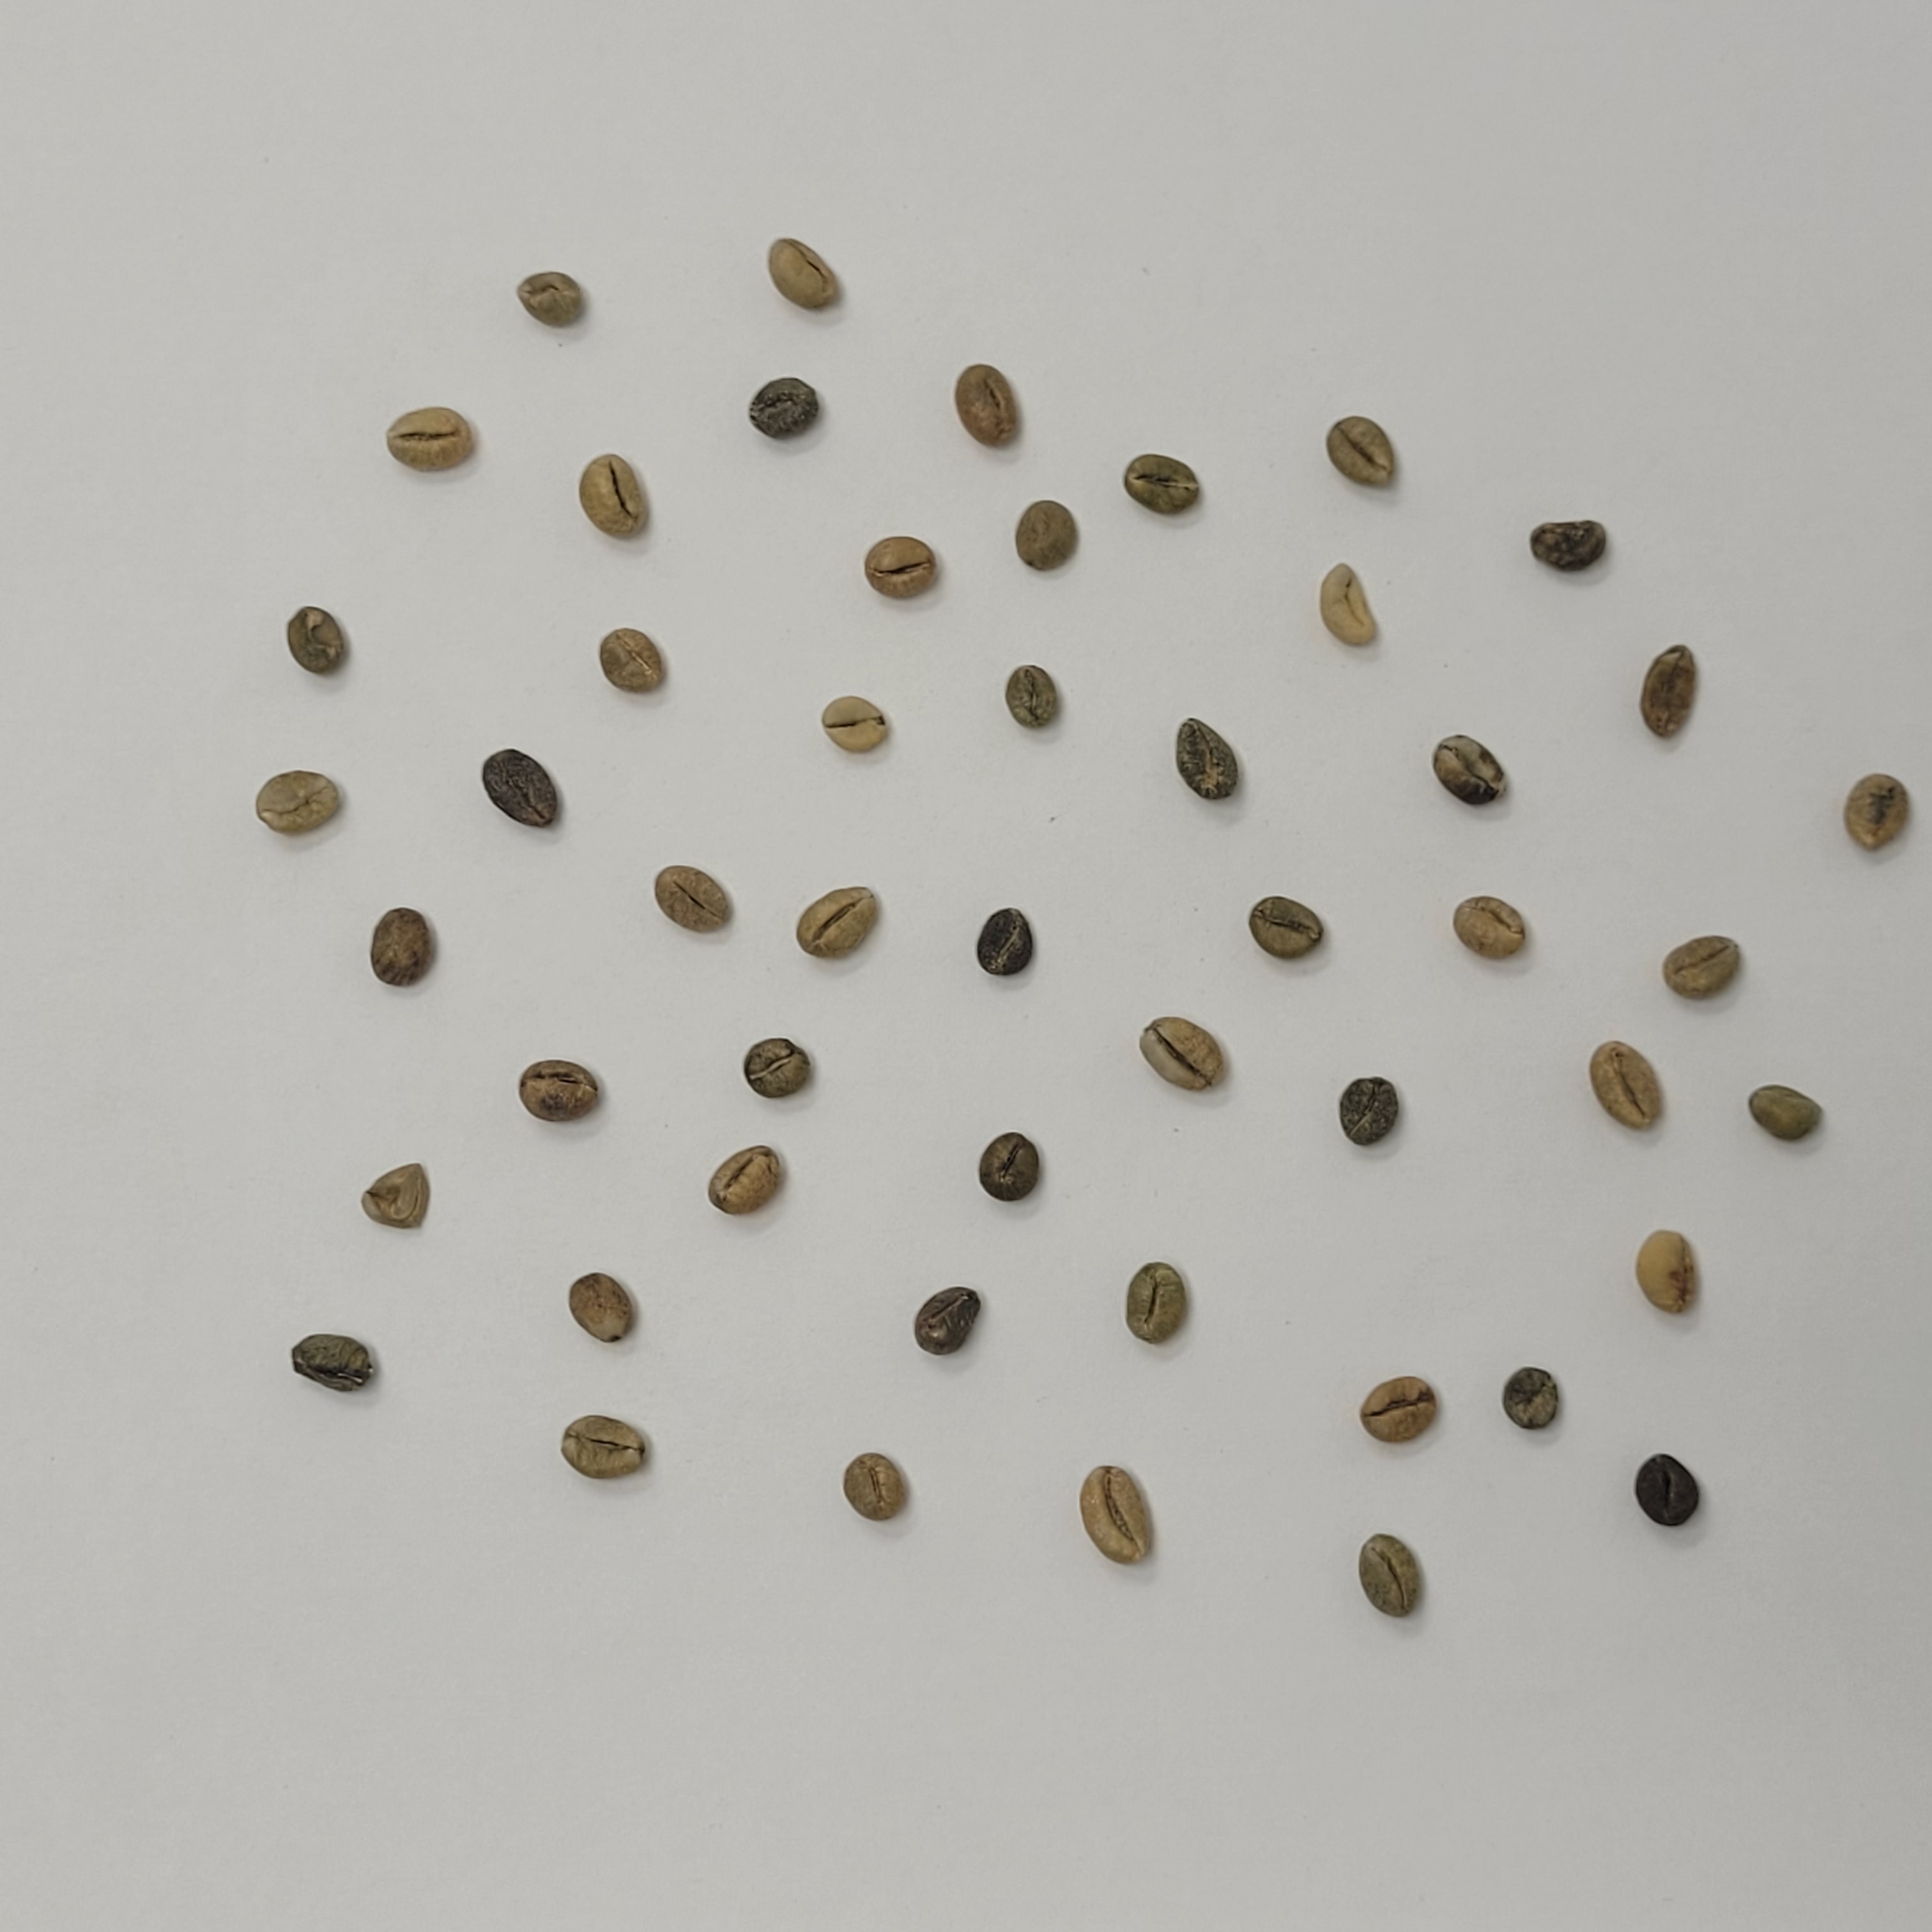
Coffee bean quality grade: Bits